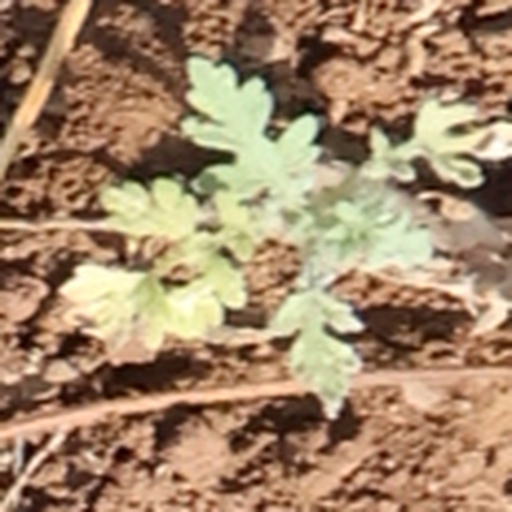
Weed species: Gajar_gavat_(Parthenium hysterophorus)